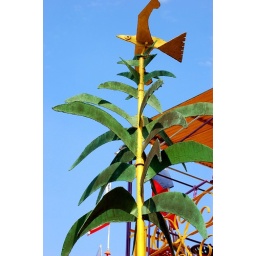
bird in tree